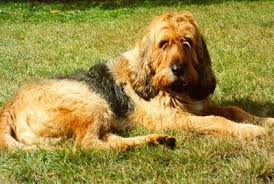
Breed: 217-n000014-otterhound